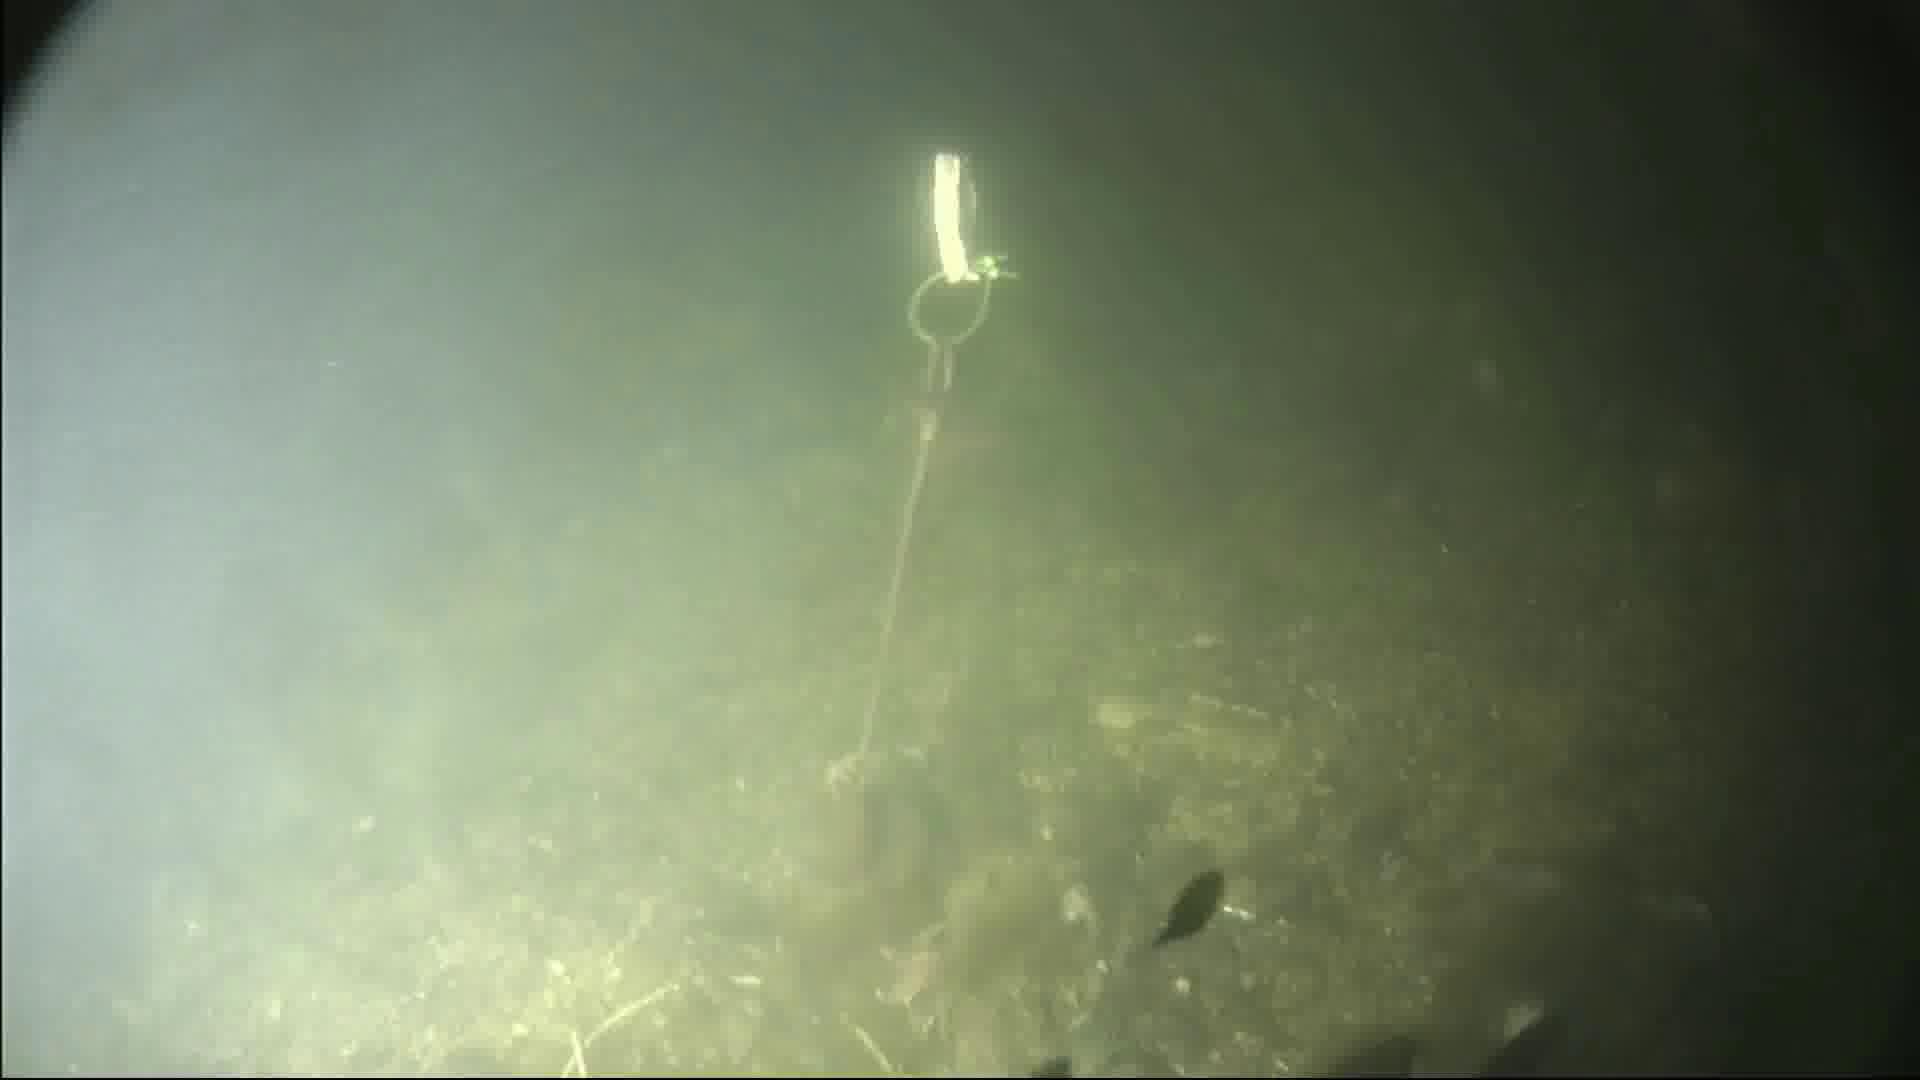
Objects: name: starfish
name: small_fish
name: crab